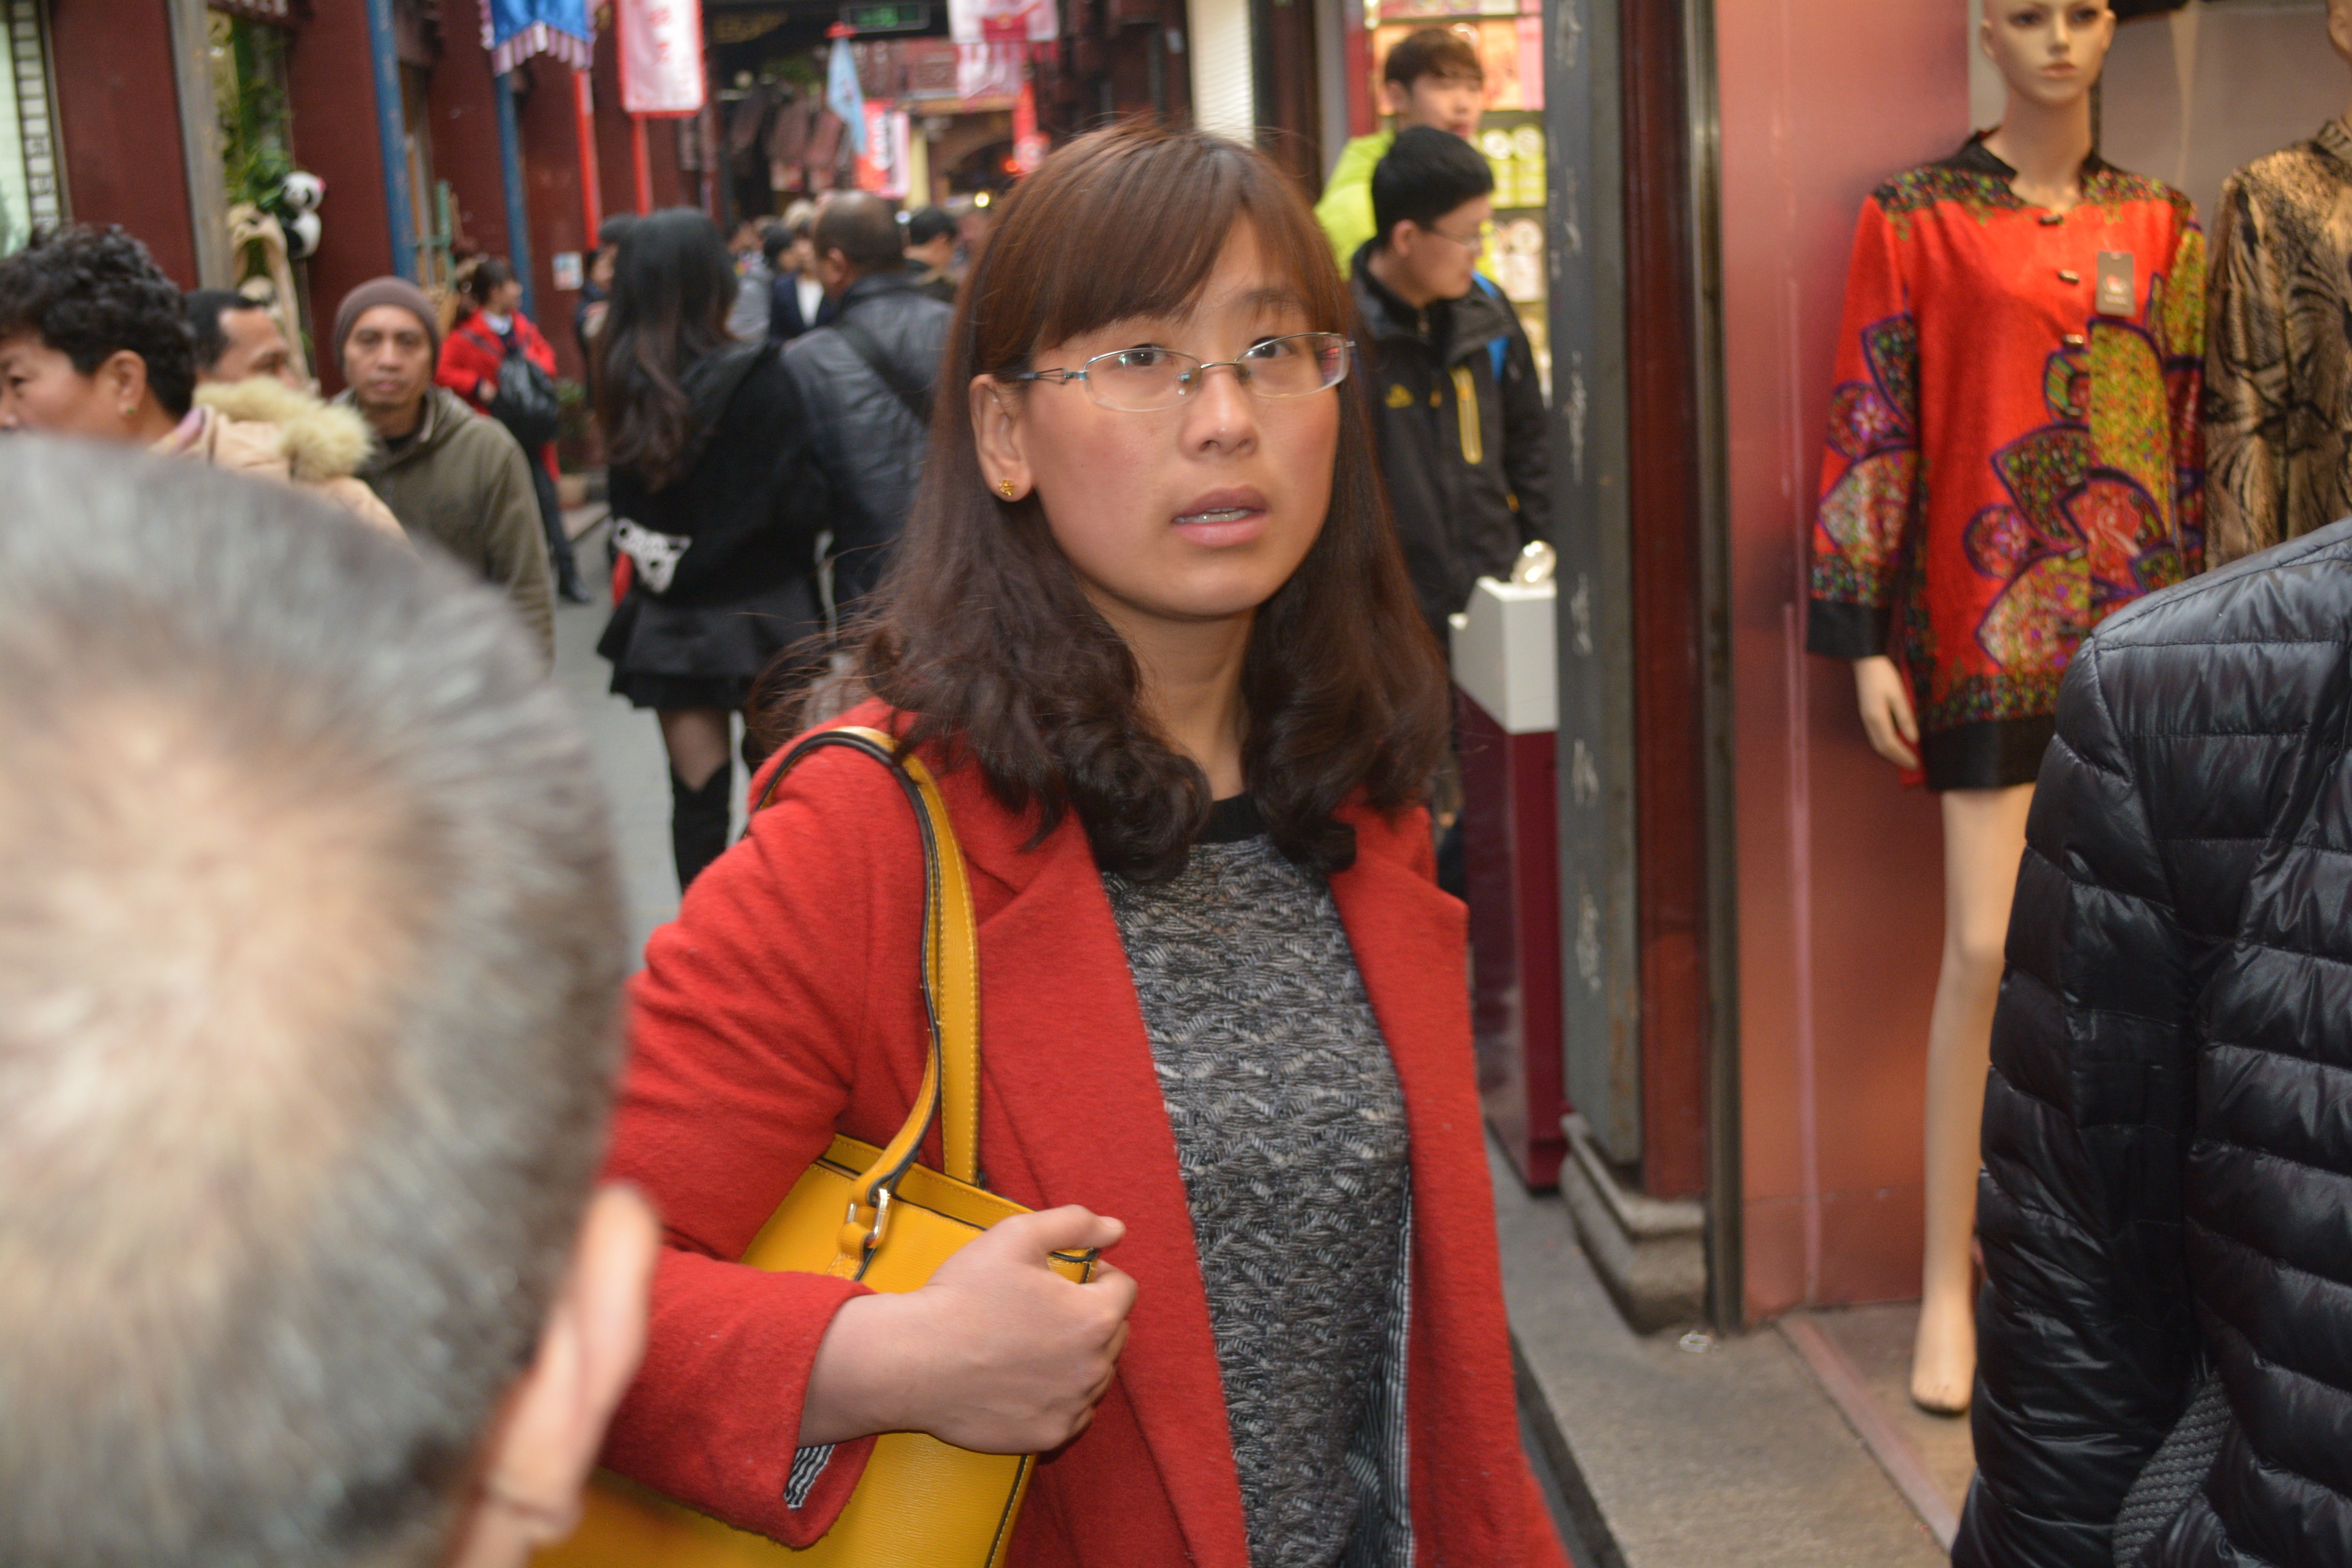
girl, street, fur, red, fun, temple, snapshot, event